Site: brandenburg
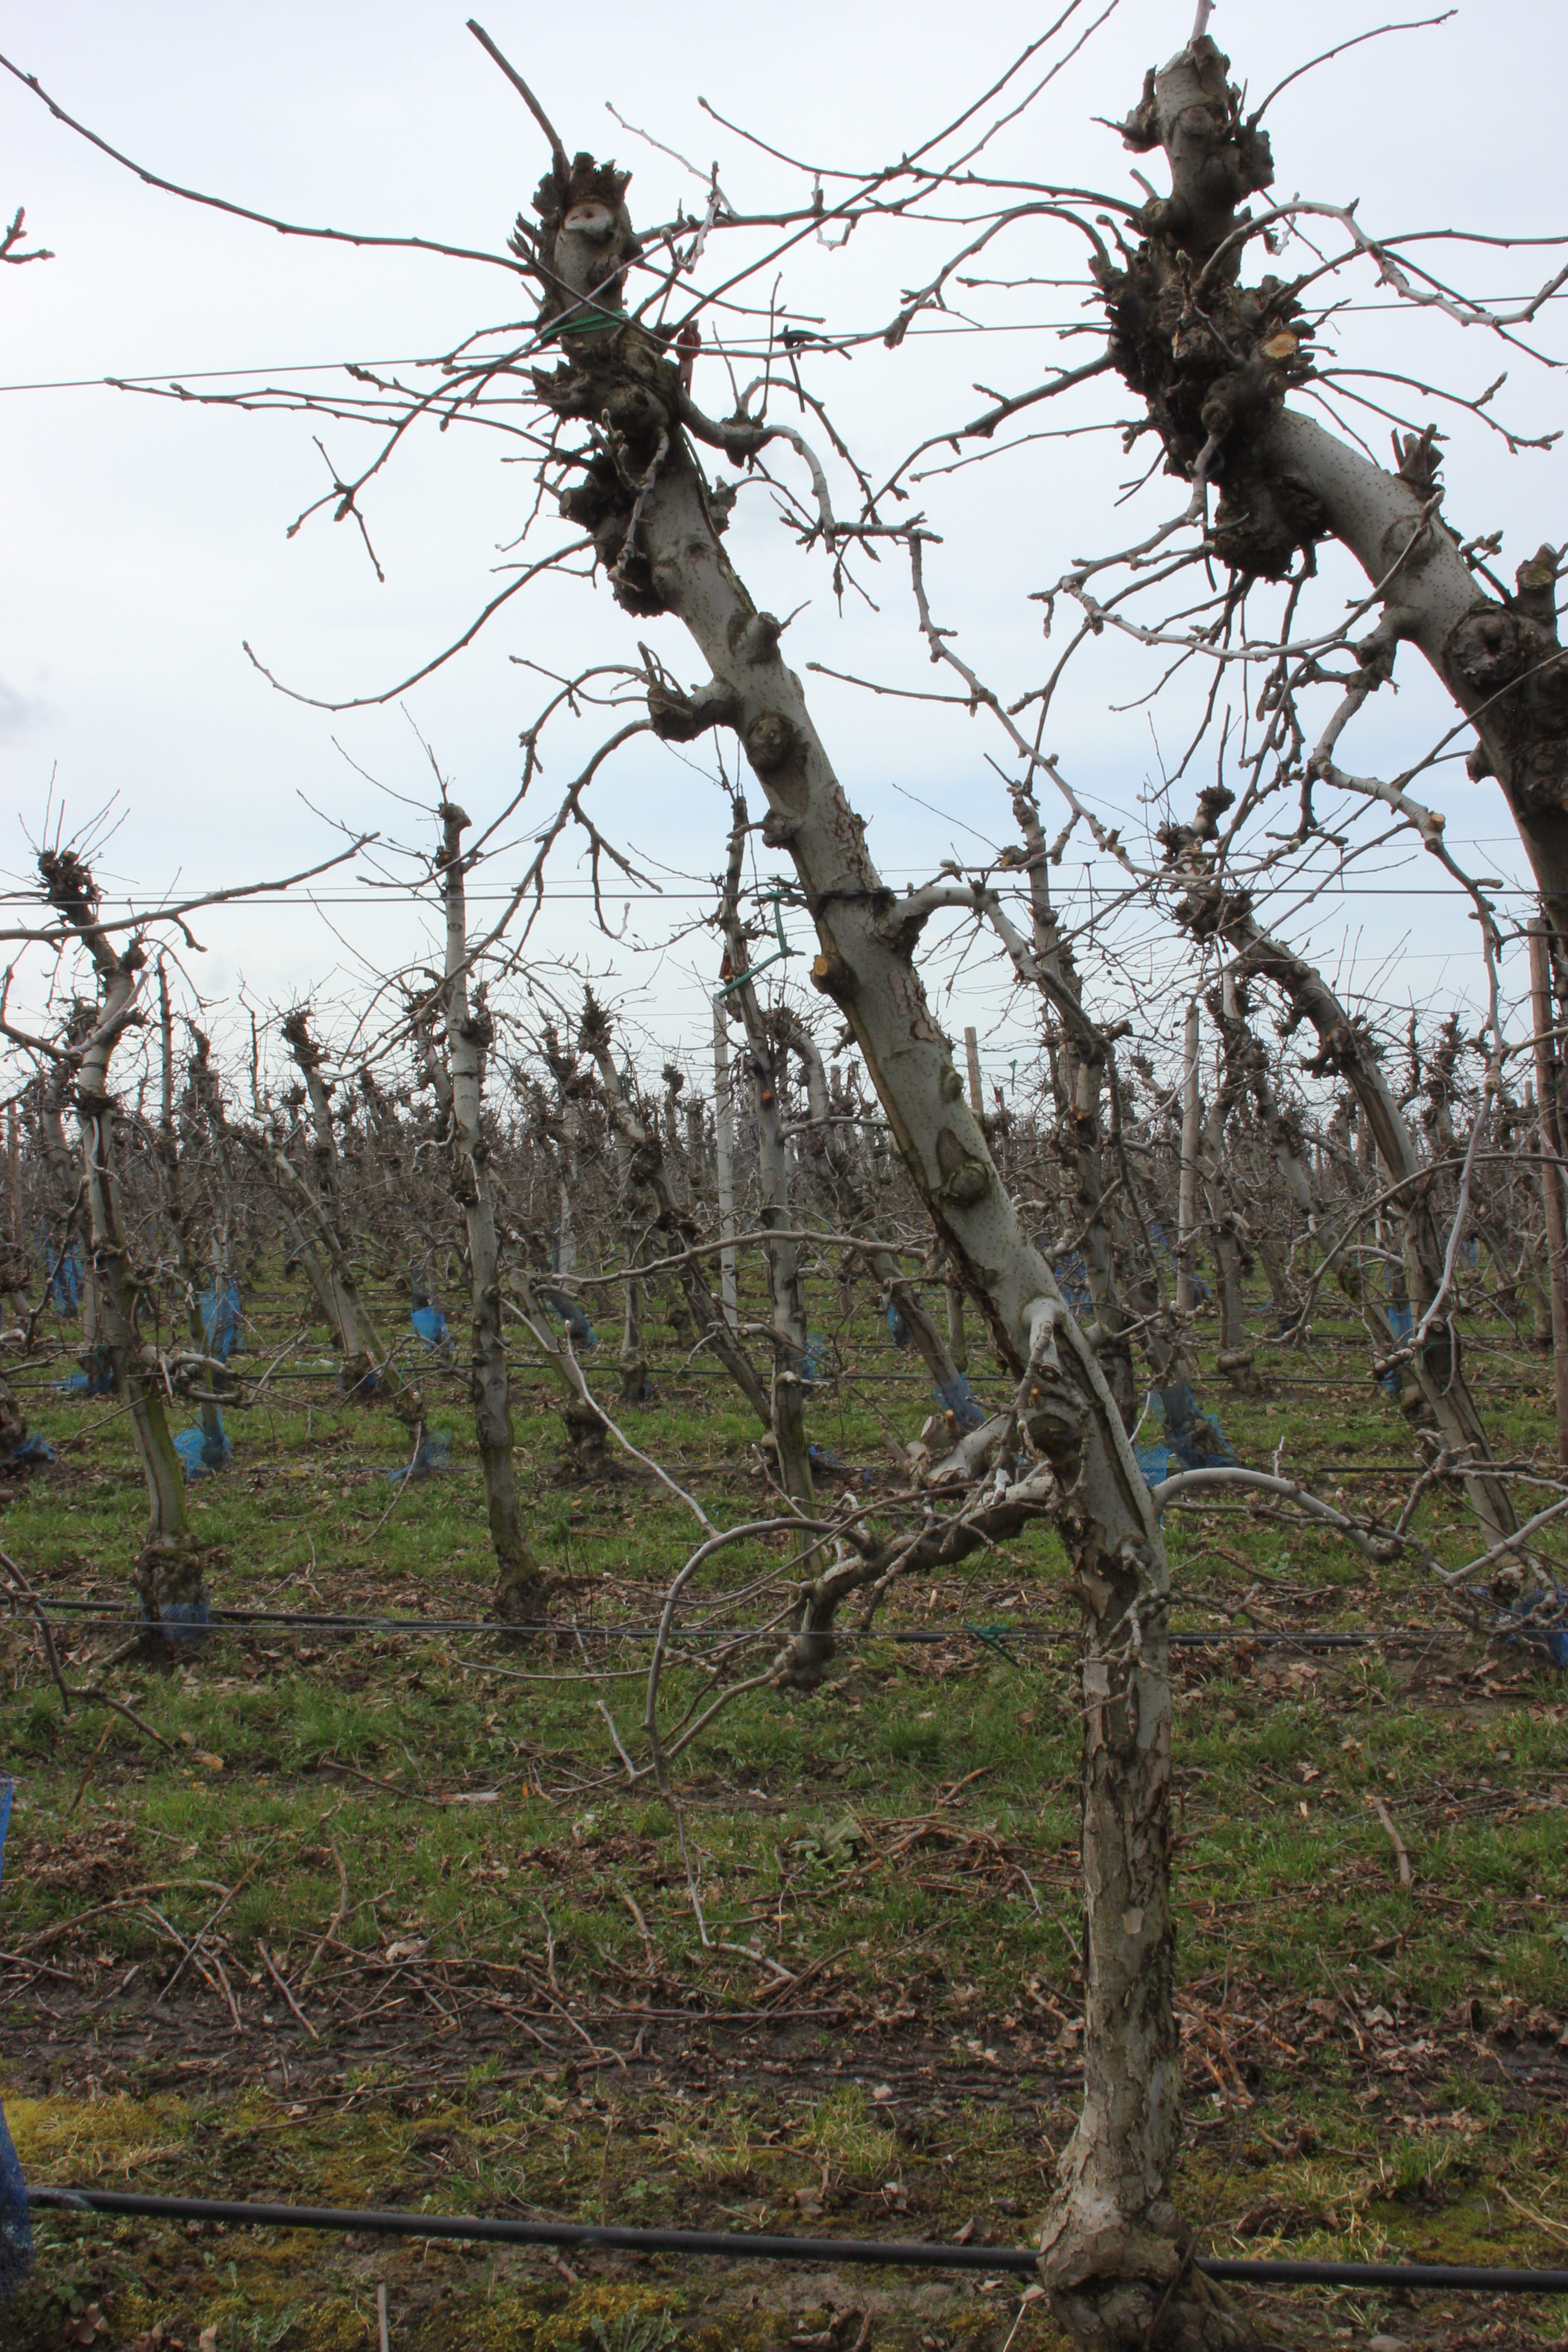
Growth stage (BBCH 01): Bud development